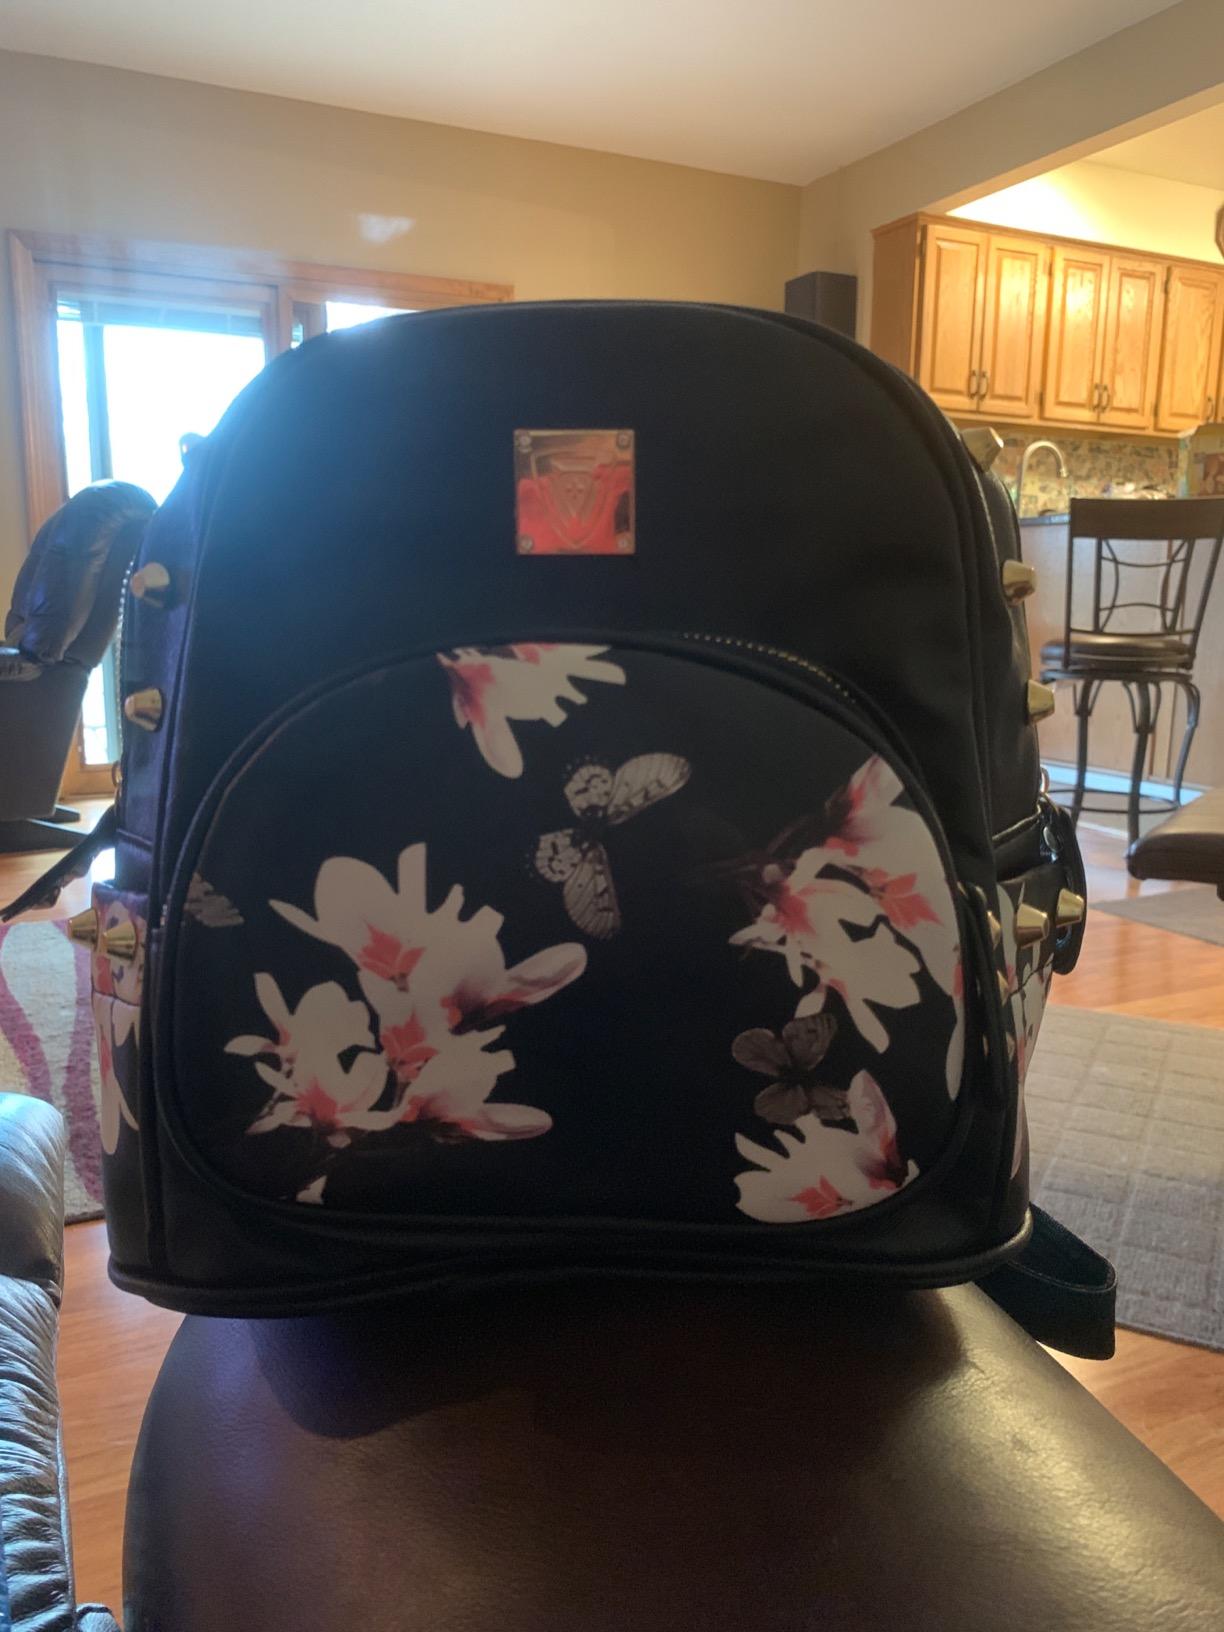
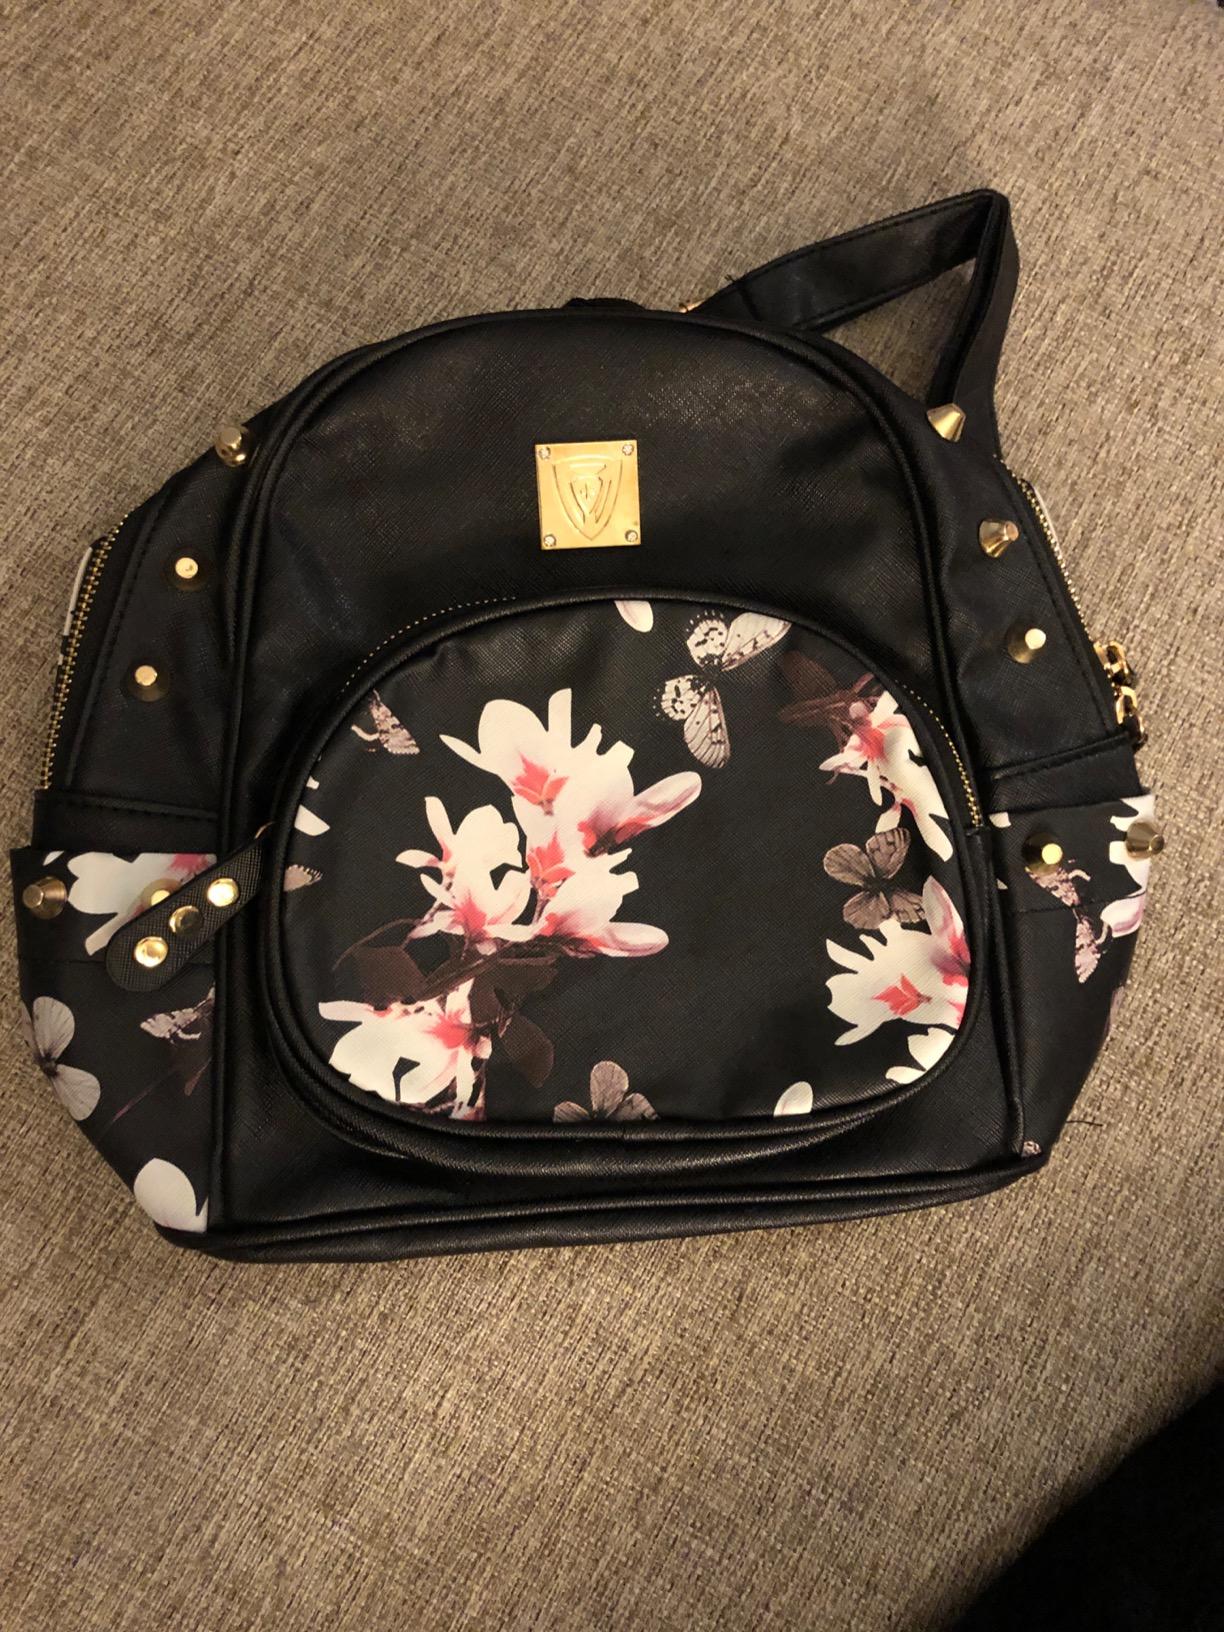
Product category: accessories_handbag
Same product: yes